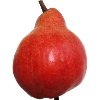
Label: red_pear